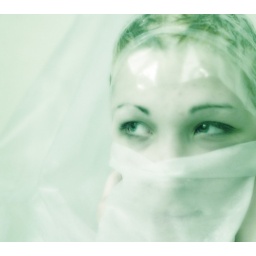
This is me with a shower curtain wrapped around my face and a bag on my head.